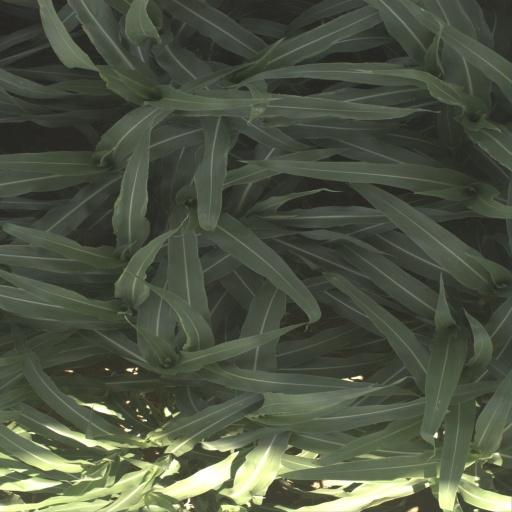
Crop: sorghum